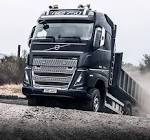
Vehicle type: Cars